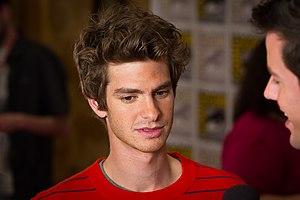
Andrew Garfield est un acteur britannico-américain, né le 20 août 1983 à Los Angeles.